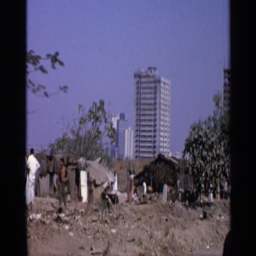
what appears to be a shanty town set against a modern city skyline